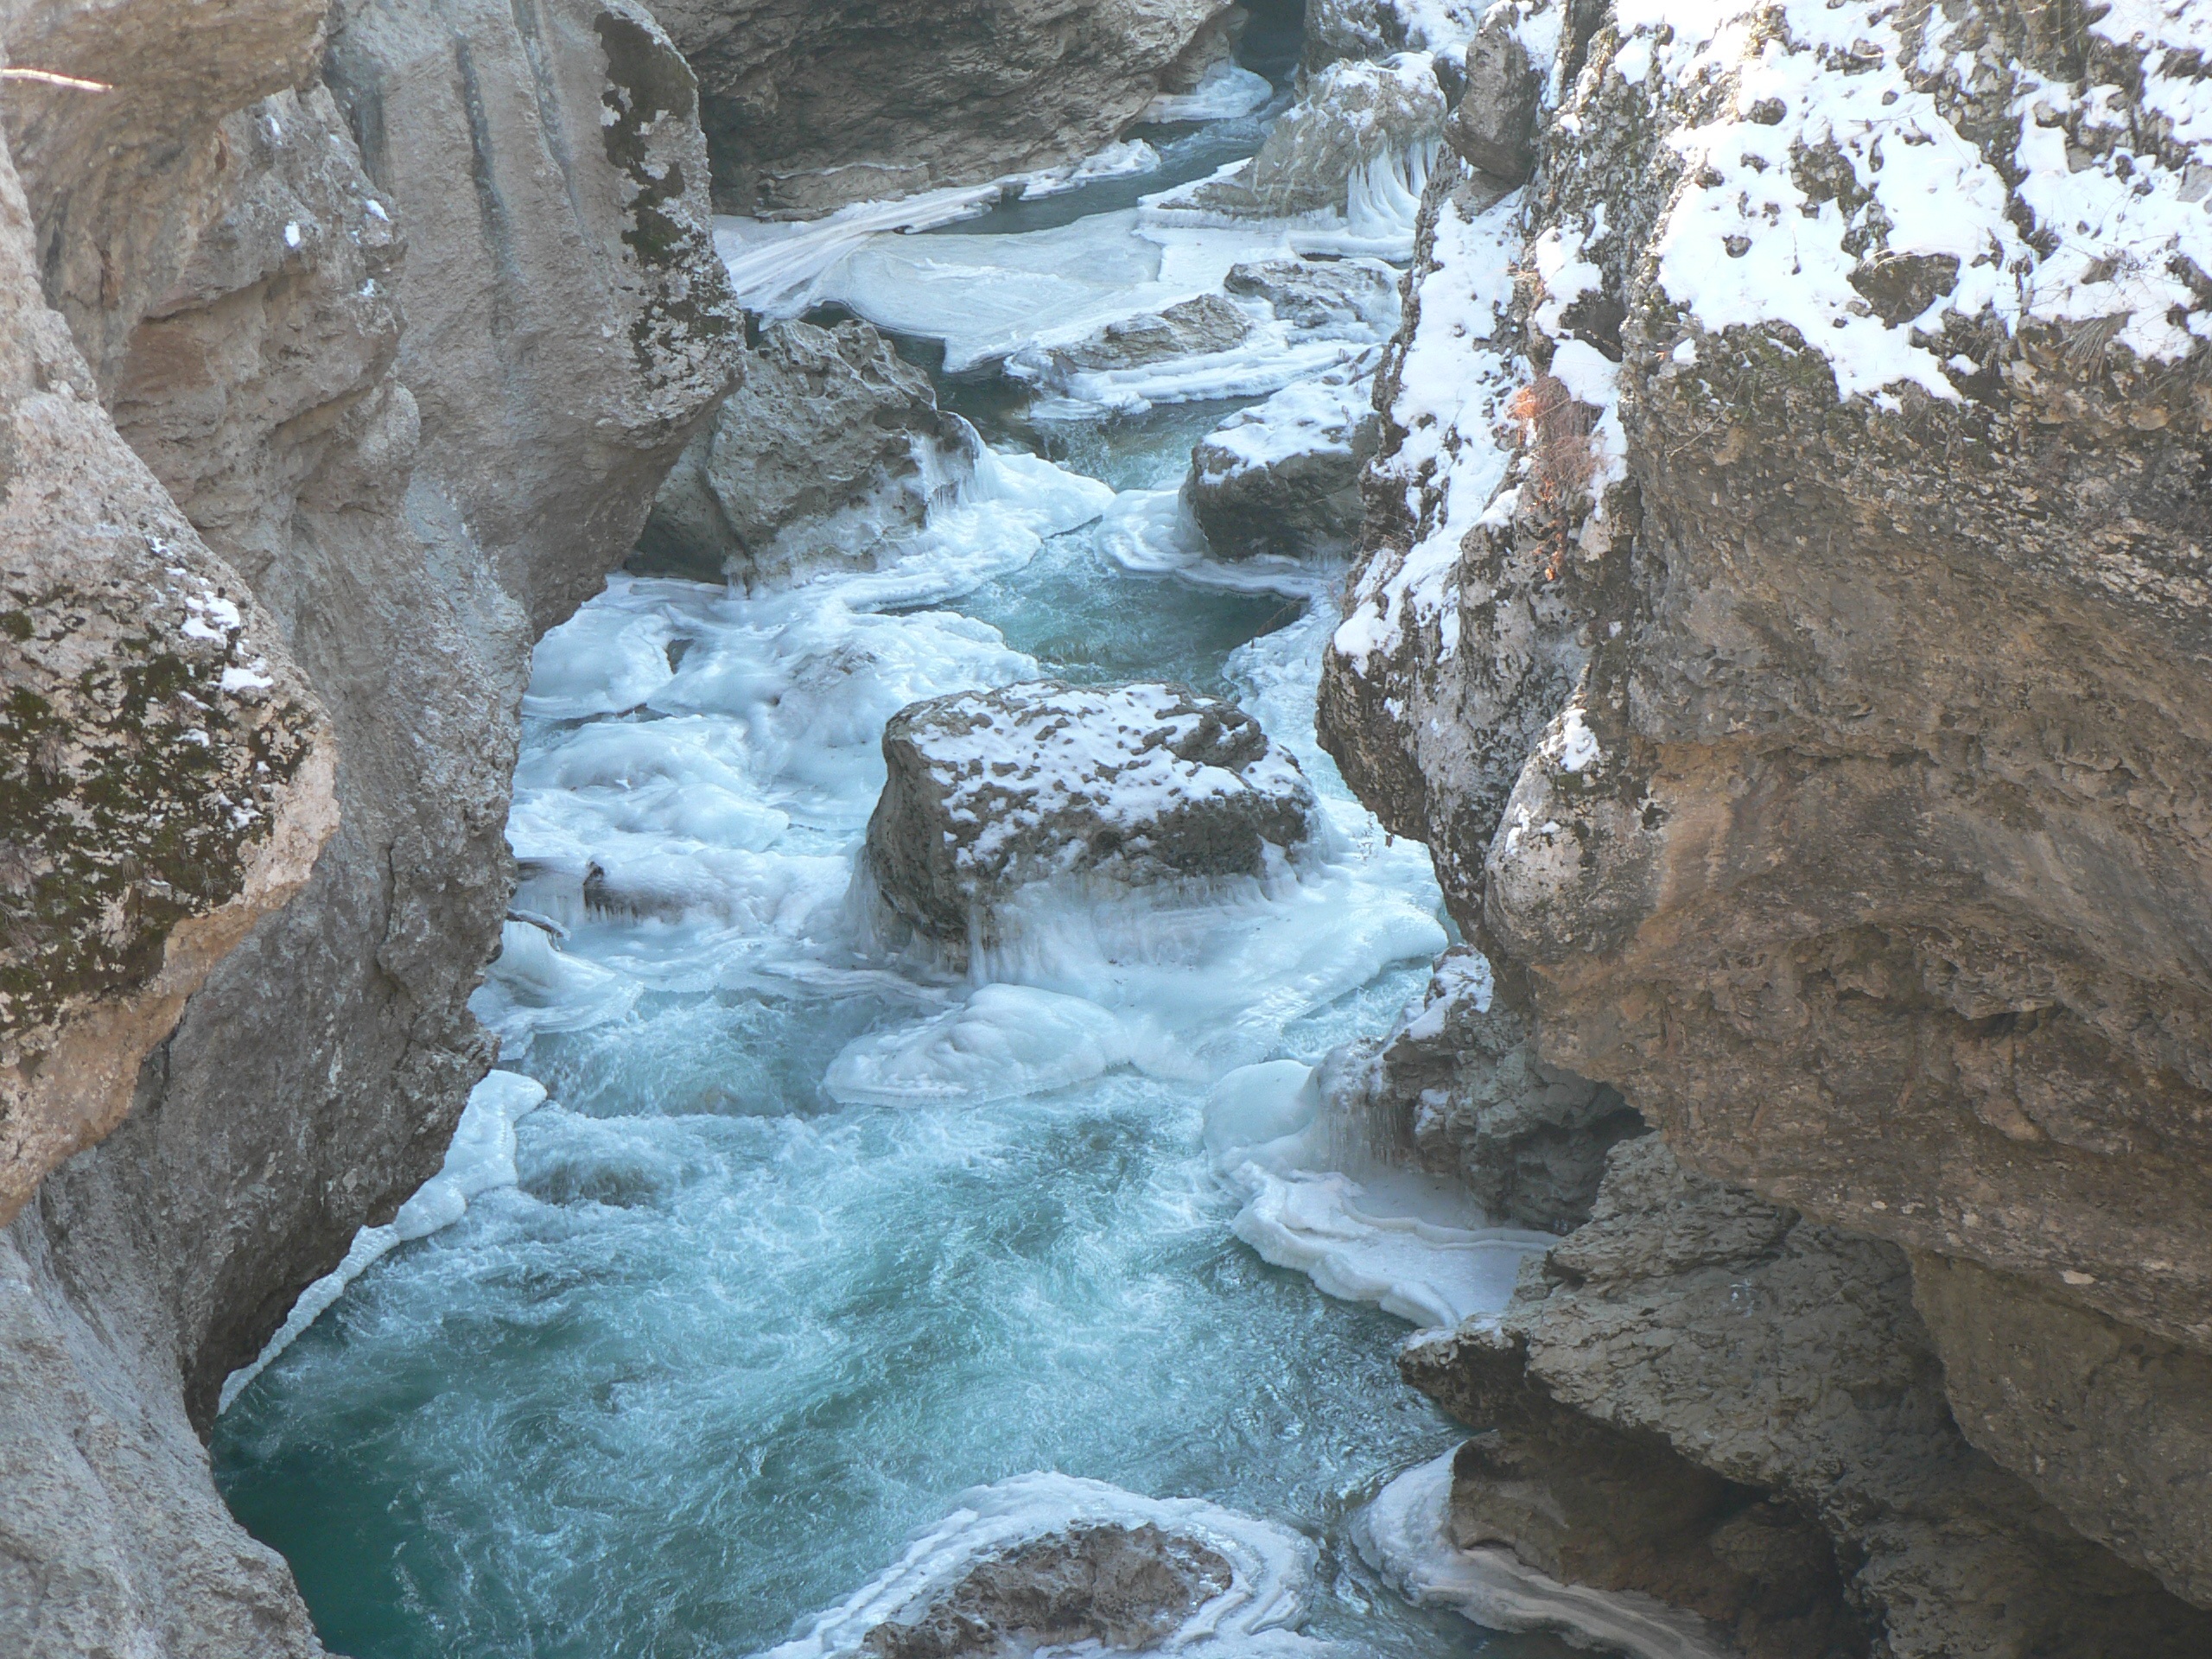
water, rock, wilderness, winter, river, valley, formation, stream, ice, rapid, canyon, terrain, body of water, geology, mountains, water feature, wadi, landform, geographical feature